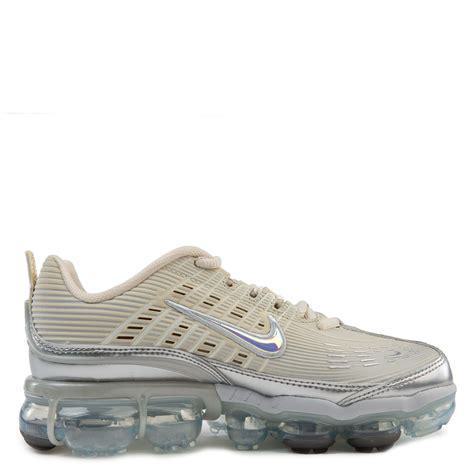
Brand: Nike
Model: Air Vapormax 360